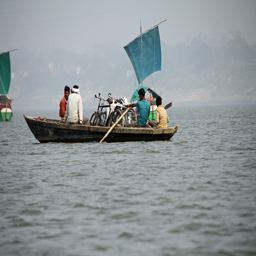
Group of people with bicycles sitting on a small boat.
A small sail boat with men and bicycles.
A group of people with bicycles sail on a small wooden boat.
Several people and bicycles are on a small boat.
A small wooden boats with people and bicycles on it